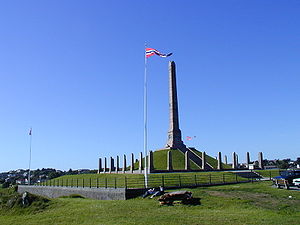
Haugesund / Galleri
Haugesund er en bykommune i Rogaland fylke på Norges vestkyst. Det er en lille kommune, kun 72 km² og med en befolkning på 35.753 indbyggere.